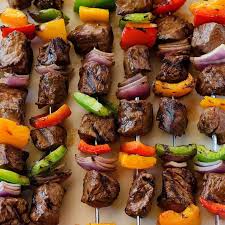
Yemek: kebap